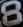
Number: 8